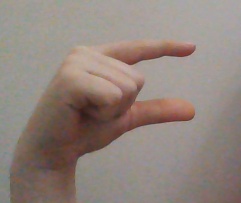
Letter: dal